Poland in the Eurovision Song Contest 2016

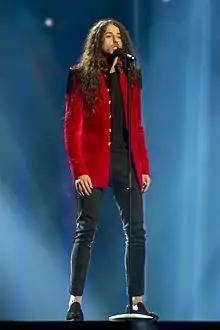
Michał Szpak during a rehearsal before the second semi-final

According to Eurovision rules, all nations with the exceptions of the host country and the "Big Five" (France, Germany, Italy, Spain and the United Kingdom) are required to qualify from one of two semi-finals in order to compete for the final; the top ten countries from each semi-final progress to the final. The European Broadcasting Union (EBU) split up the competing countries into six different pots based on voting patterns from previous contests, with countries with favourable voting histories put into the same pot. On 25 January 2016, a special allocation draw was held which placed each country into one of the two semi-finals, as well as which half of the show they would perform in. Poland was placed into the second semi-final, to be held on 12 May 2016, and was scheduled to perform in the first half of the show.